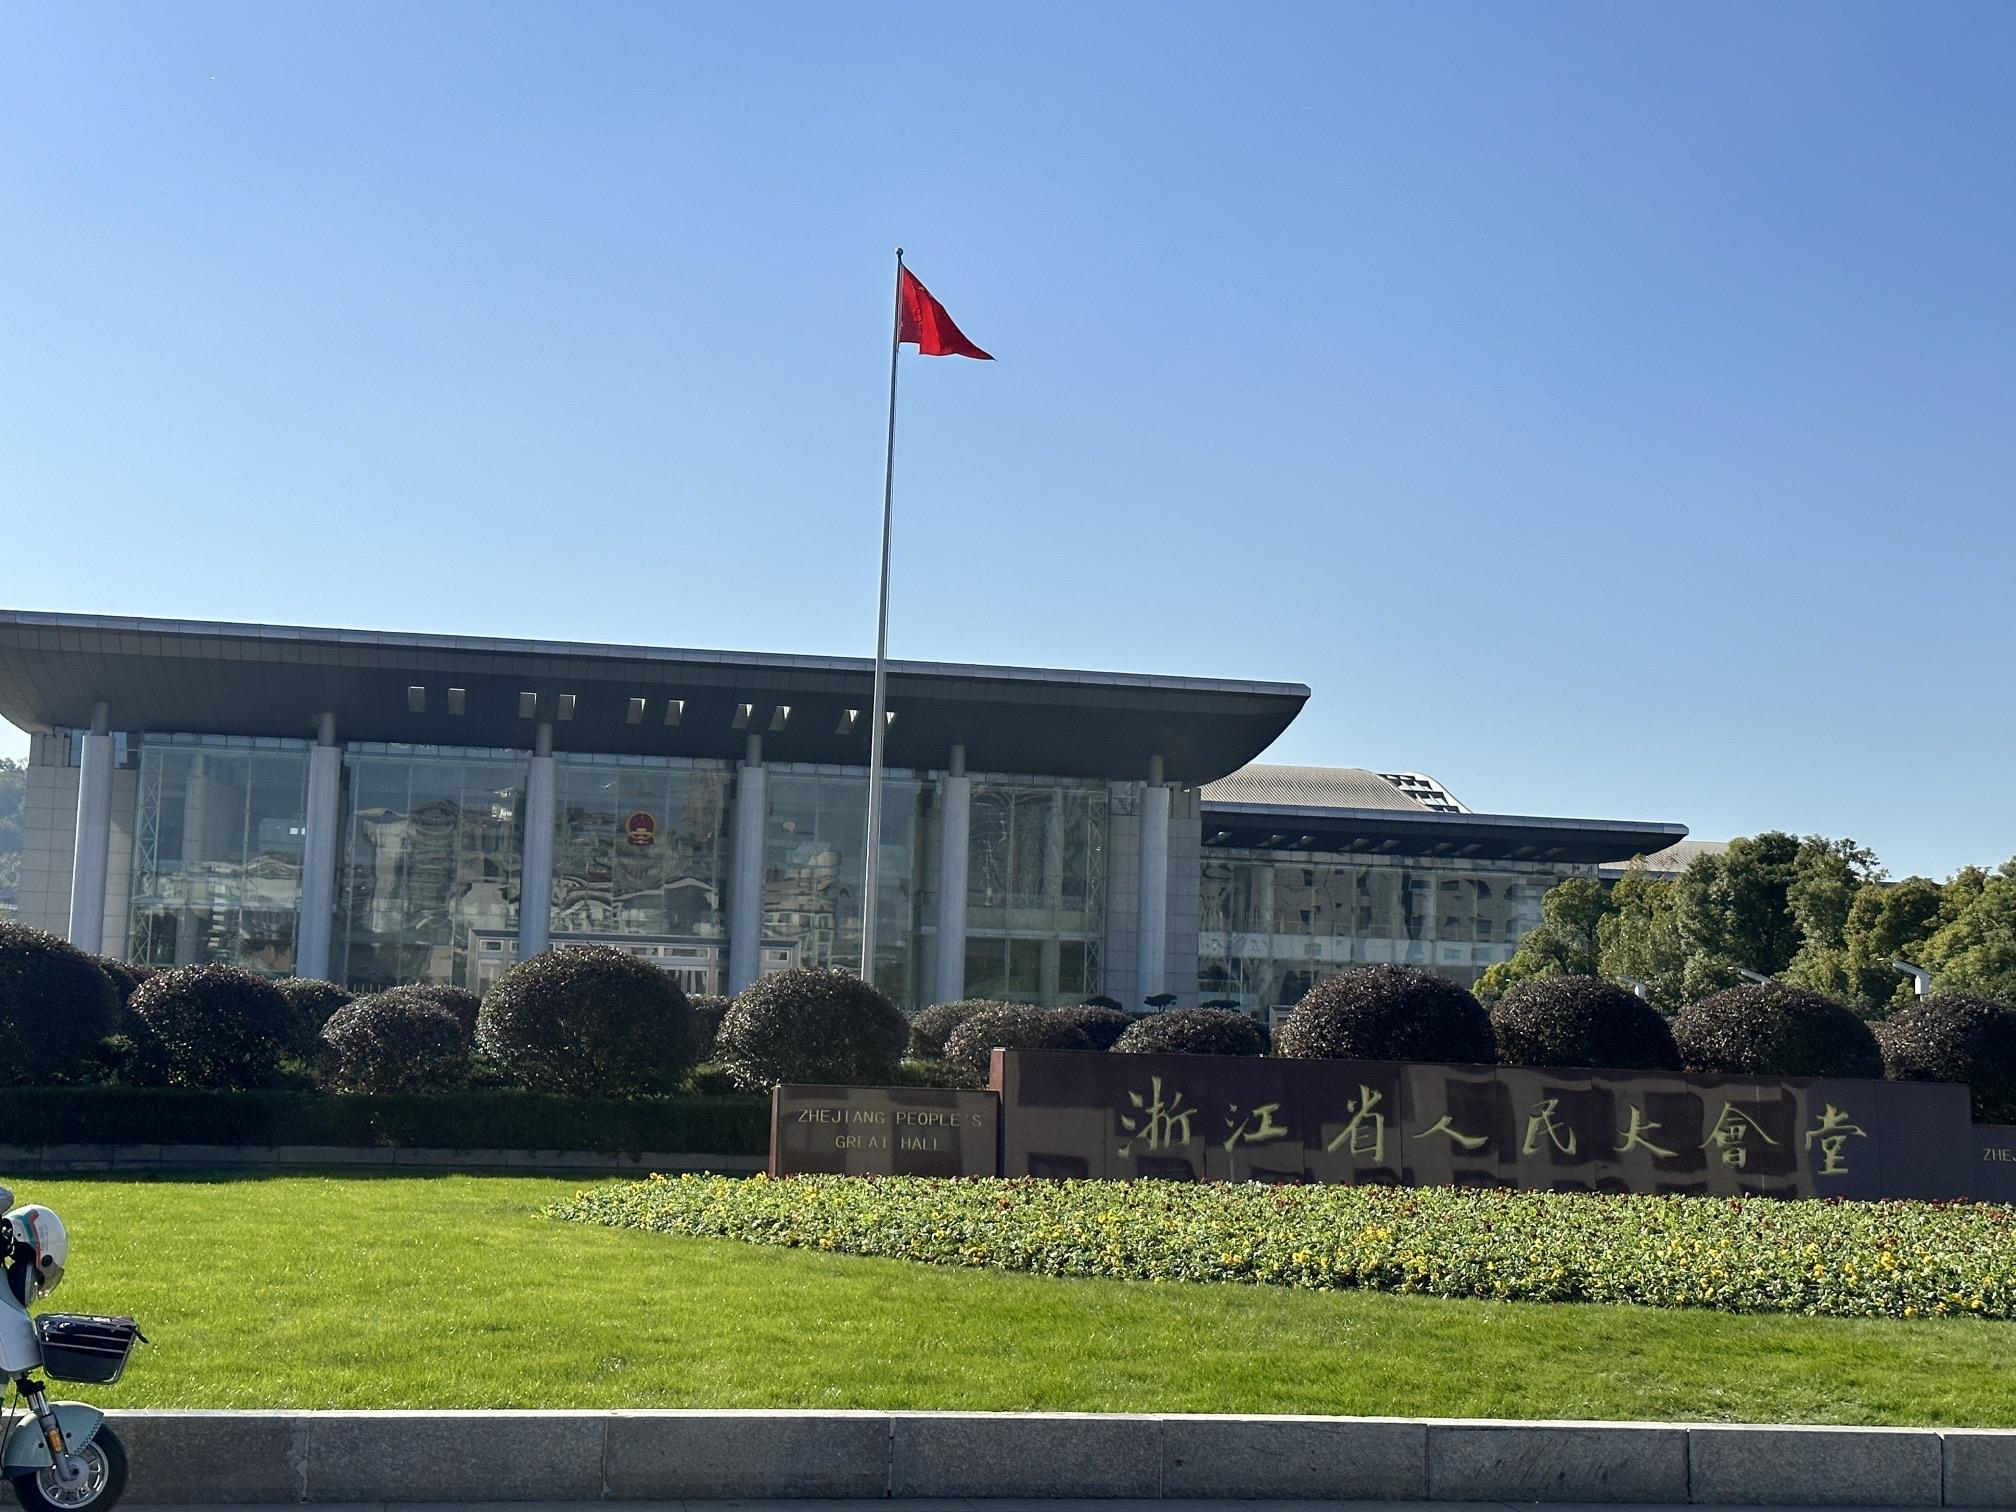
地标名称：浙江省人民大会堂
所在城市：杭州市·西湖区